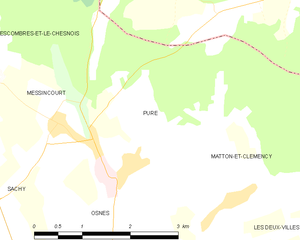
Carte des communes françaises: Pure